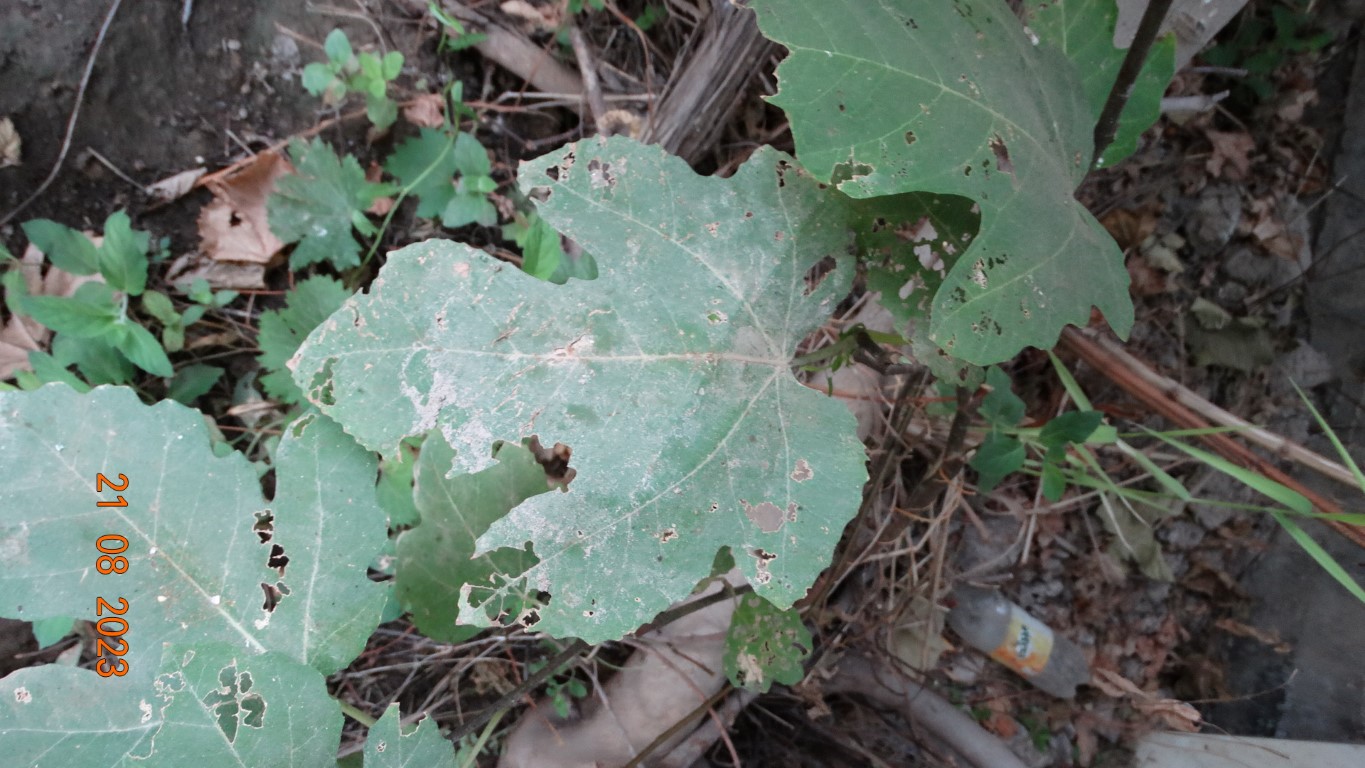
Label: infected